Stena Line

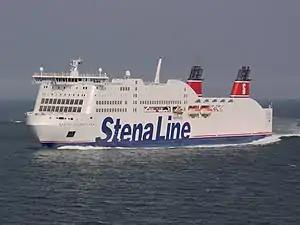
"Stena Adventurer"

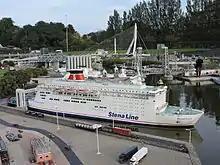
A miniature model of the Stena Line ferry on display at Madurodam miniature park, the Netherlands

Stena Line is a Swedish shipping line company and one of the world's largest ferry operators. It services Denmark, France, Germany, the United Kingdom, Ireland, Latvia, the Netherlands, Poland, Finland and Sweden. Stena Line is a major unit of Stena AB, itself a part of the Stena Sphere. It is a sister company to Stena Bulk, one of largest tanker companies in the world.